Verbania

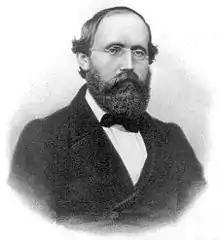
Bernhard Riemann, 1863

Giardini Botanici Villa Taranto is an estate with fine botanical gardens.